John Day River (northwestern Oregon)

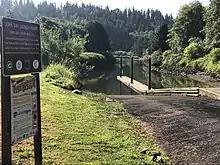
John Day County Park Boat Launch

An uncommon tidal marsh exists along the John Day River. The Marsh is a little over 24 acres owned by North Coast Land Conservancy. The John Day River Marsh is part of the Columbia Quiet Waters initiative which covers the lower Columbia River swamp. The initiative includes a conservation plan to protect the Sitka spruce wetlands that are regarded as rare worldwide.